Qstock

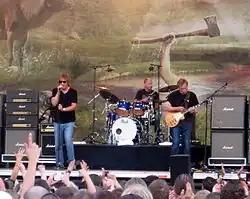
Eppu Normaali at Qstock in 2013.

Qstock is an annual two-day music festival held at the end of July in Oulu, Finland.